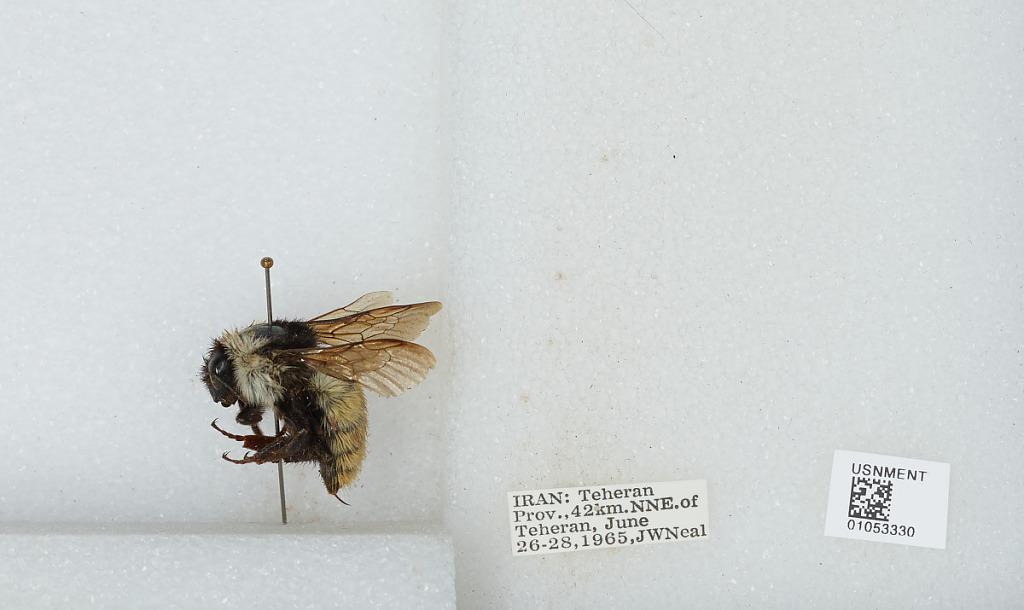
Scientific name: Bombus sp.
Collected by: J. Neal
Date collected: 1965-6-26
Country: Iran
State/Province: Mazandaran
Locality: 42 kilometers North Northeast of Tehran
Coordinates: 36.0762, 51.7922